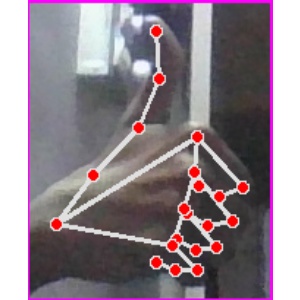
अक्षर: थ